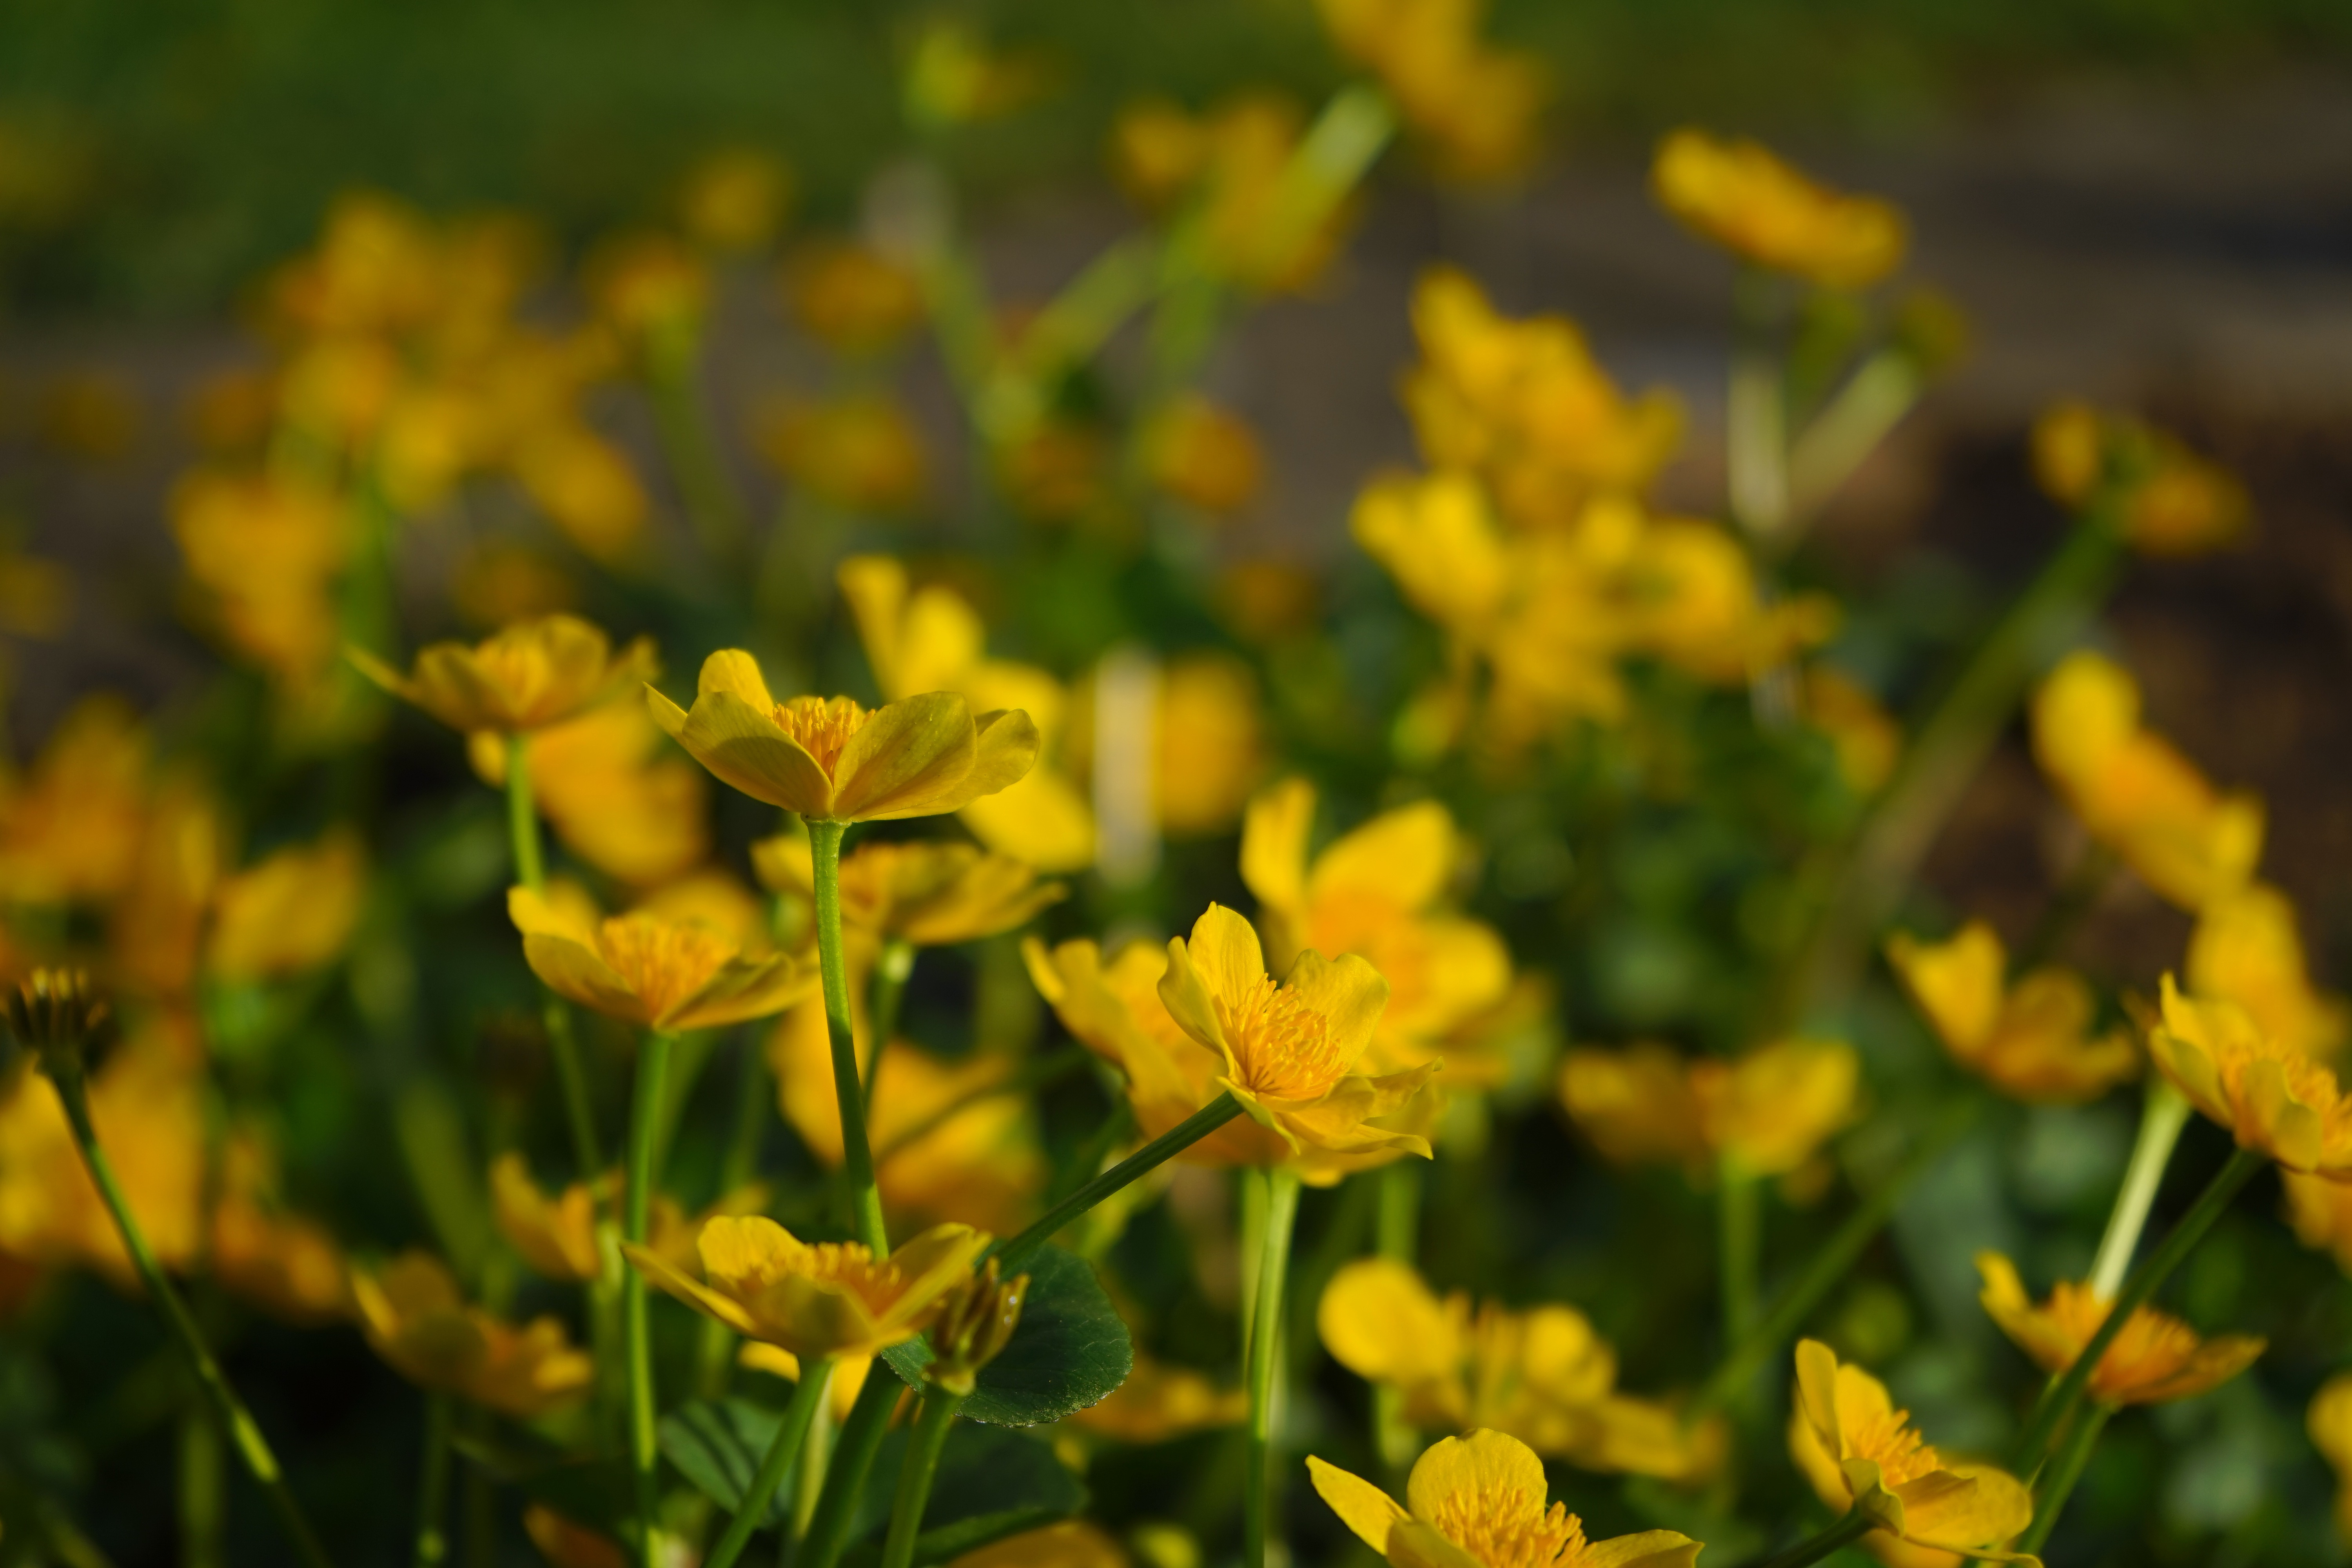
plant, field, meadow, prairie, flower, produce, yellow, flora, rapeseed, wildflower, flowers, canola, mustard, brassica, flowering plant, hahnenfu gew chs, ranunculaceae, caltha palustris, land plant, mustard plant, brassica rapa, common tormentil, chelidonium